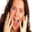
Label: woman